Sauna

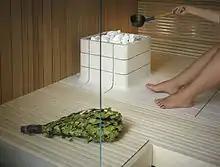
Interior of a modern home sauna in Finland

As a result of the Industrial Revolution, the sauna evolved to use a wood-burning metal stove with rocks on top, "kiuas", with a chimney. Air temperatures averaged around but sometimes exceeded in a traditional Finnish sauna. As the Finns migrated to other areas of the globe, they brought their sauna designs and traditions with them. This led to a further evolution of the sauna, including the electric sauna stove, which was introduced in 1938 by Metos Ltd in Vaasa. Although sauna culture is more or less related to Finnish and Estonian culture, the evolution of the sauna took place around the same time in Finland and Baltic countries; they all have valued the sauna, its customs and traditions until the present day.